Boy Commandos

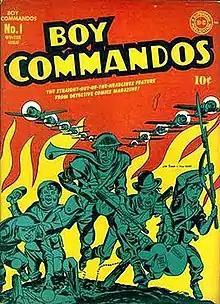
"Boy Commandos" #1 (December 1942). Their first featured anthology series; penciled by Jack Kirby, inked by Joe Simon.

According to "Jess Nevins' Encyclopedia of Golden Age Superheroes", "most of their criminals are ordinary, either Germans and Japanese or merely human criminals, but there are also exotics like Crazy Quilt, Diamond Hand, and Mr. Bleak, he of the devilish shadow".